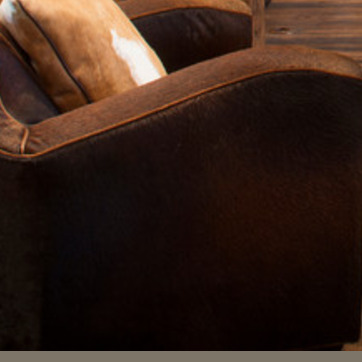
Material: leather